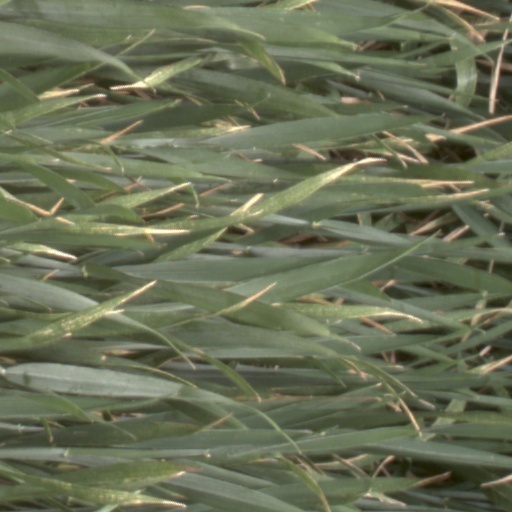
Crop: wheat